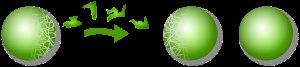
En mathématiques, et plus précisément en géométrie, le paradoxe de Banach-Tarski est un théorème, démontré en 1924 par Stefan Banach et Alfred Tarski, qui affirme qu'il est possible de couper une boule de l'espace usuel en un nombre fini de morceaux et de réassembler ces morceaux pour former deux boules identiques à la première, à un déplacement près. Ce résultat paradoxal implique que ces morceaux soient non mesurables, sans quoi on obtiendrait une contradiction.